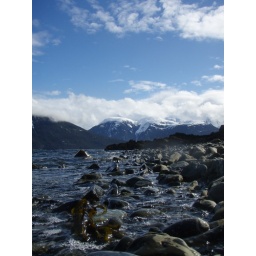
walking the dog on the beach on a sunny day in Haines